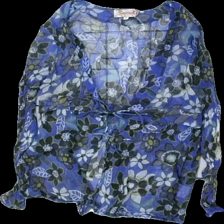
View: front
Type: Blouse
Category: Ladies
Brand: Indiska
Colors: Blue, Green, Grey, Multicolor
Material: 100% viscose
Pattern: Floral print
Cut: Regular
Size: M
Season: All
Price range: 50-100
Recommended usage: Reuse
Description: genomskinlig blommig blus